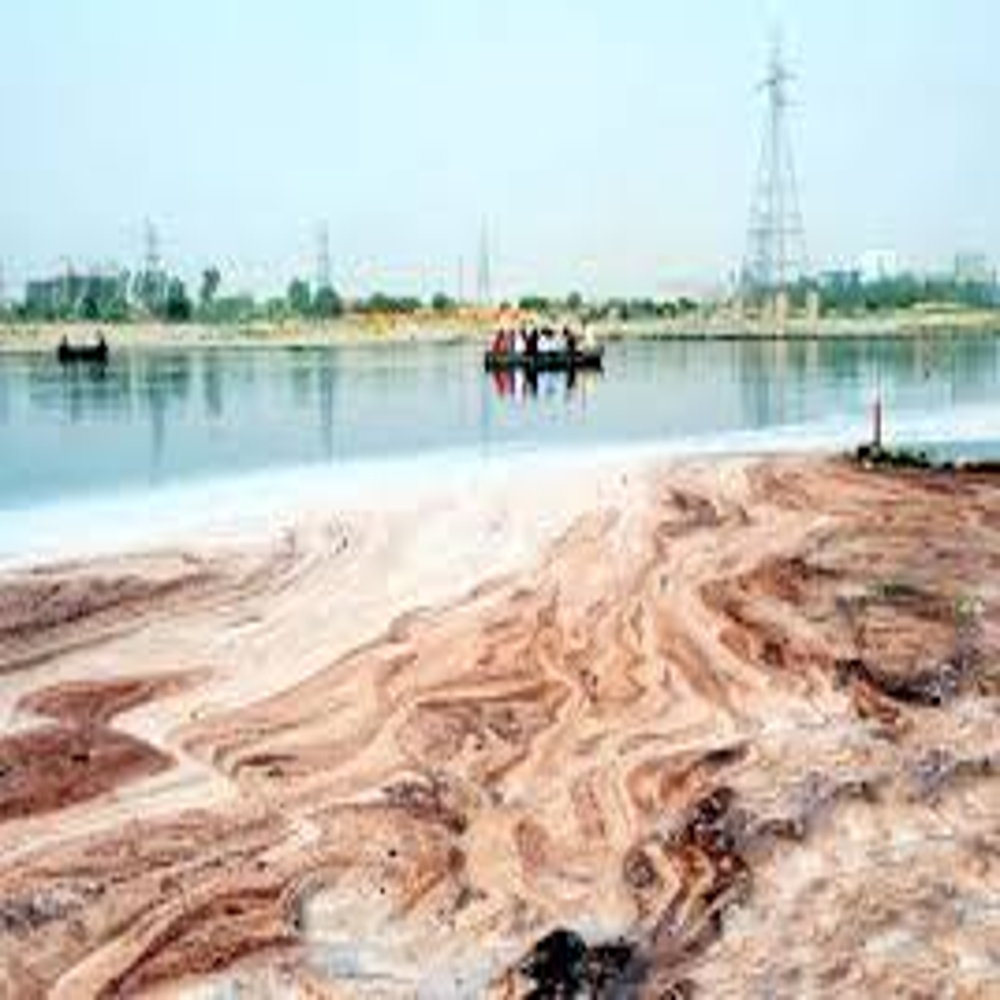
Body of water present: yes
Land polluted: no
Water polluted: no
Pollution percentage: 0%